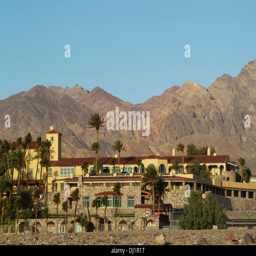
a city against the background .